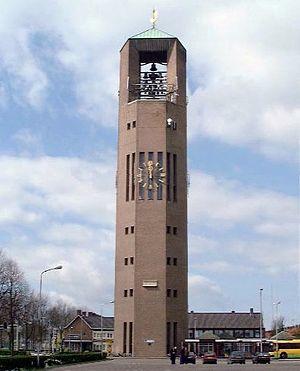
Emmeloord est le centre administratif et la principale ville de la commune de Noordoostpolder, dans la province de Flevoland, aux Pays-Bas
Le Poldertoren est un château d'eau situé au centre-ville d'Emmeloord, aux Pays-Bas. Le mot néerlandais Poldertoren peut être traduit par « tour des polders ». Cet édifice fut construit en 1959 ; il dispose d'un imposant carillon. Aujourd'hui, la tour ne sert plus de château d'eau. Originellement propriété de Vitens, la compagnie des eaux, le bâtiment appartient à la commune de Noordoostpolder depuis 2005.